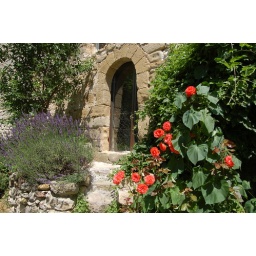
A window in the medieval wall